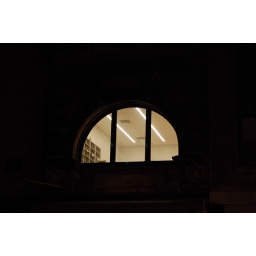
Between 5th and 6th Avenues. some narrow old building sitting in the universe of 14th street